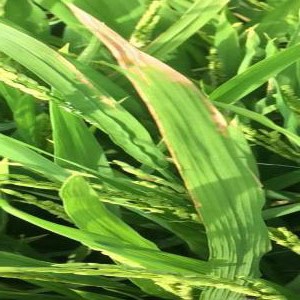
Disease: Bacterialblight